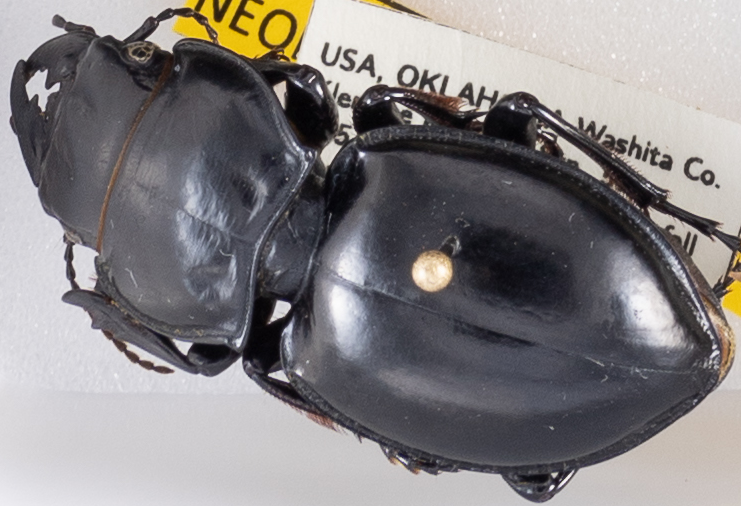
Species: Pasimachus californicus
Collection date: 2022-08-10
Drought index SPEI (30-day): -1.28
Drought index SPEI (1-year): -2.09
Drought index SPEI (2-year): -1.13